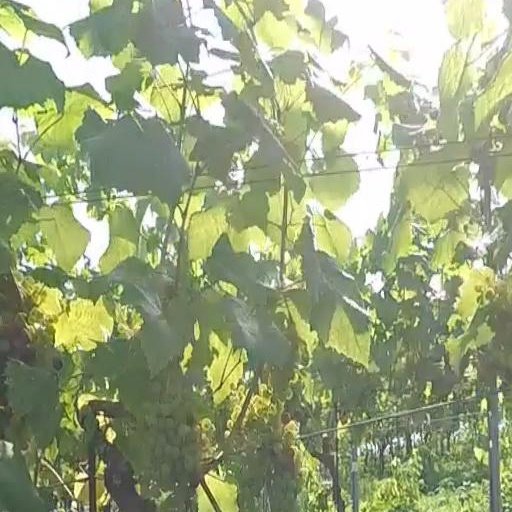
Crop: grape